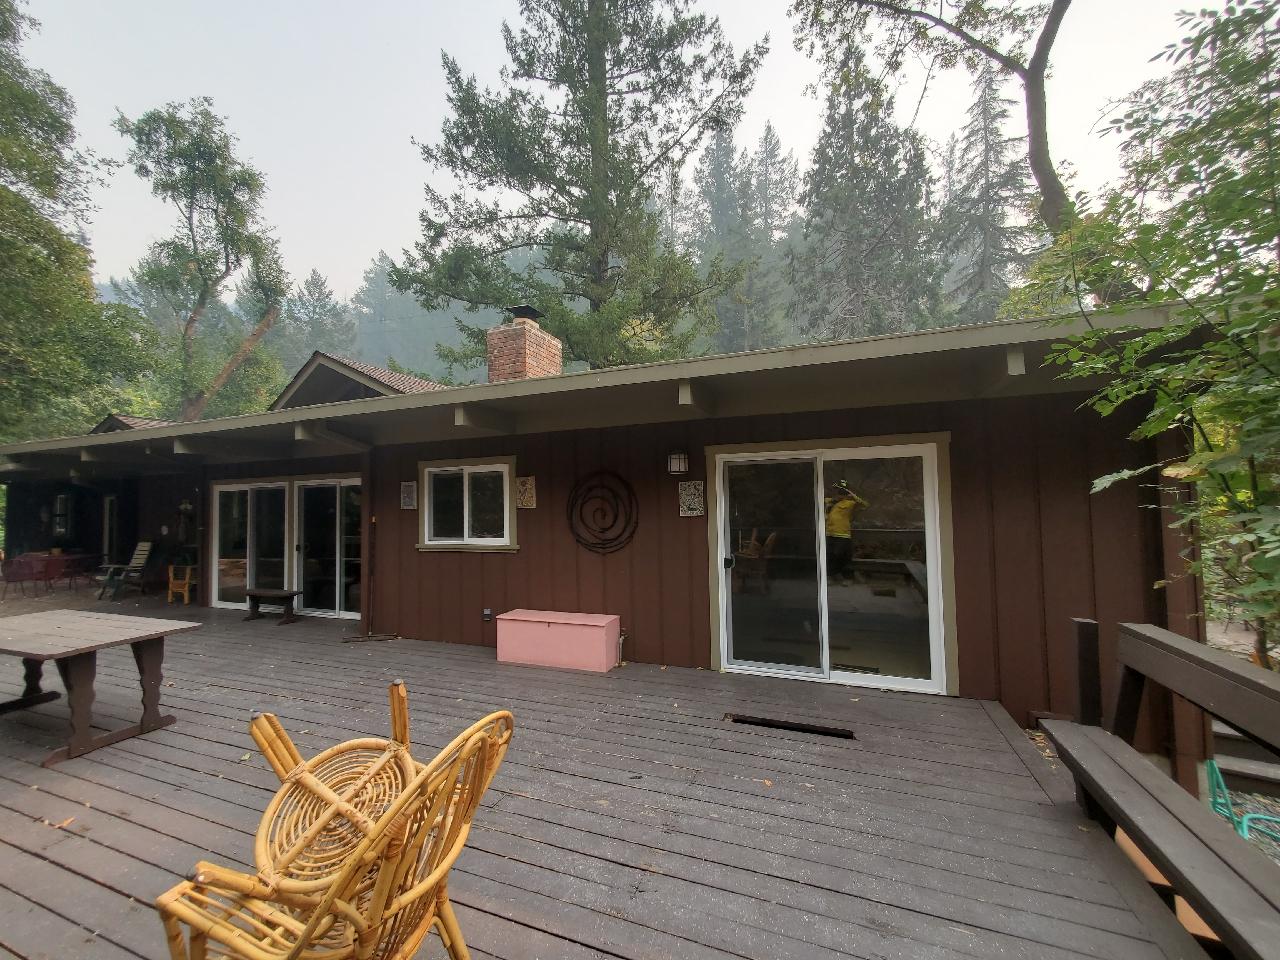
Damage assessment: minor